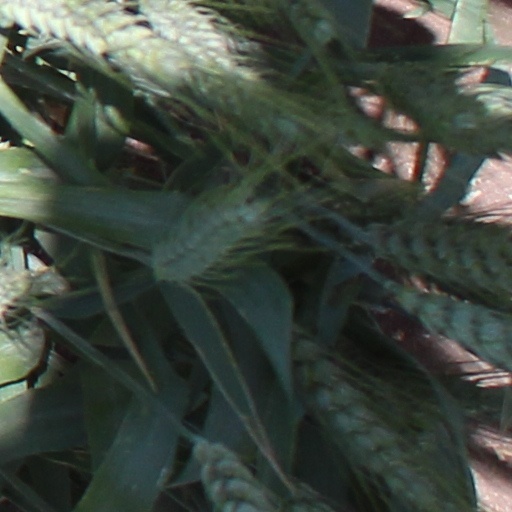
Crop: wheat